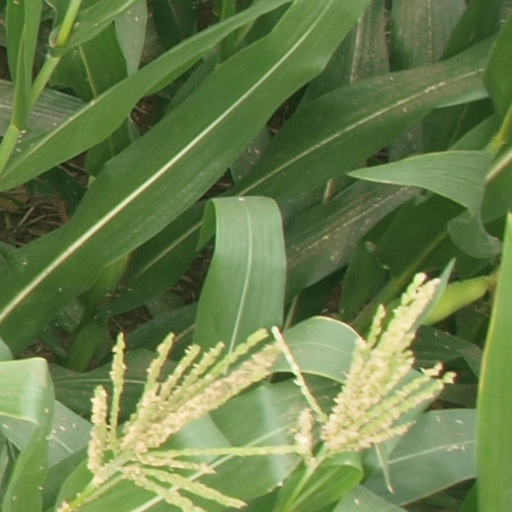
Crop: maize; corn